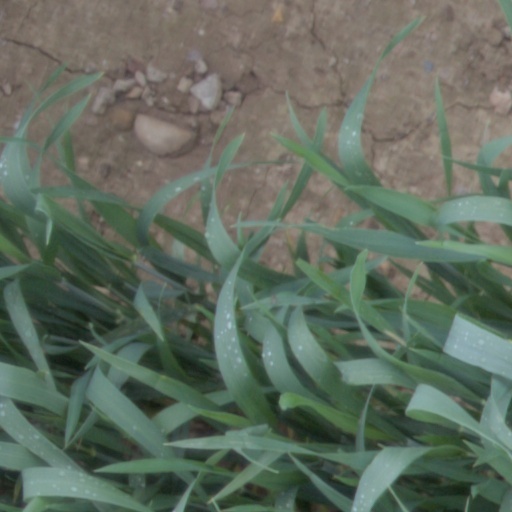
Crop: wheat